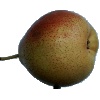
Label: pear_forelle